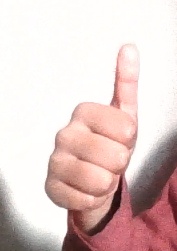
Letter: aleff